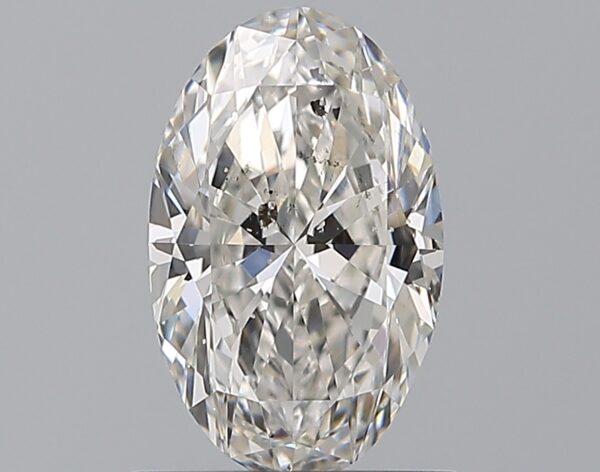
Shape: oval
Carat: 1
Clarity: SI2
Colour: G
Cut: EX
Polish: EX
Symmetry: VG
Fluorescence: M
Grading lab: GIA
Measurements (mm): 8.54 x 5.29 x 3.29